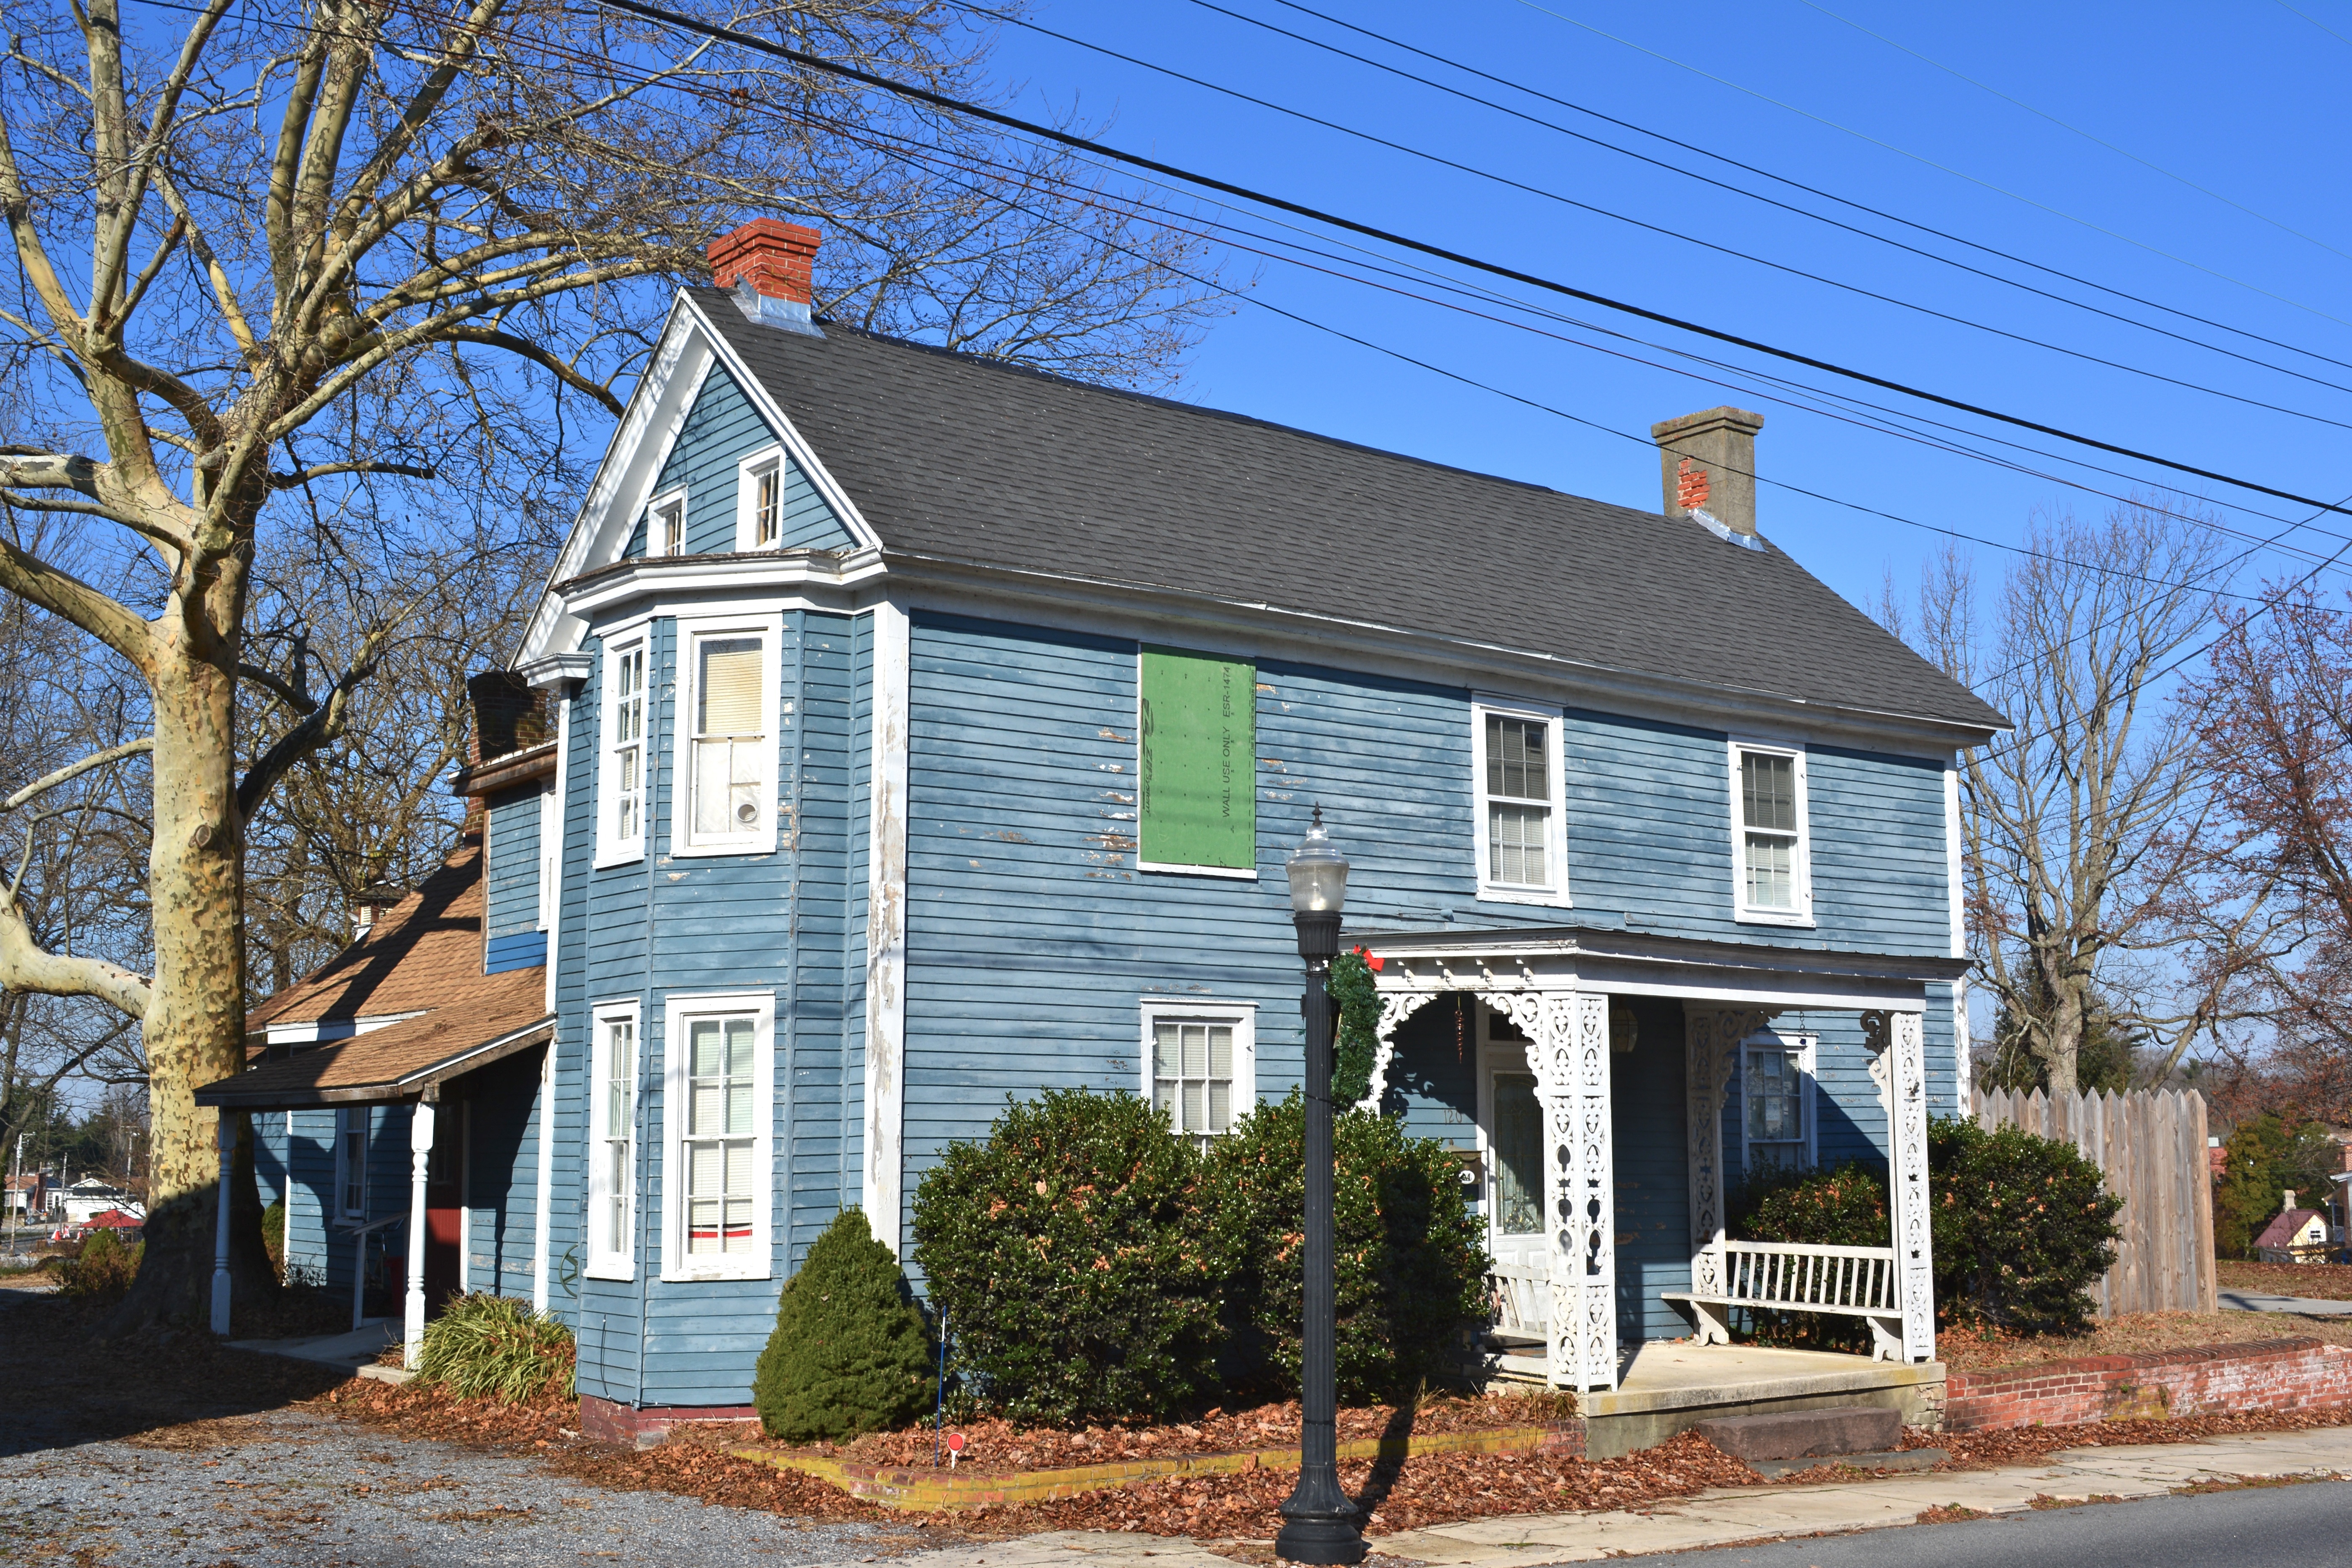
architecture, structure, house, roof, building, home, neighborhood, suburb, construction, entrance, cottage, suburban, facade, property, exterior, residential, living, farmhouse, wooden, real, front, estate, siding, neighbourhood, real estate, residential area